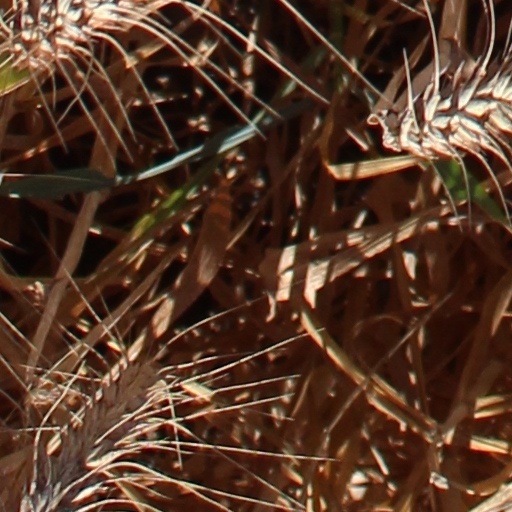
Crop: wheat